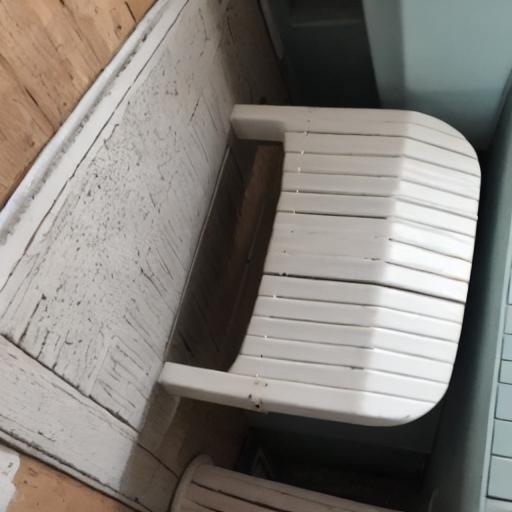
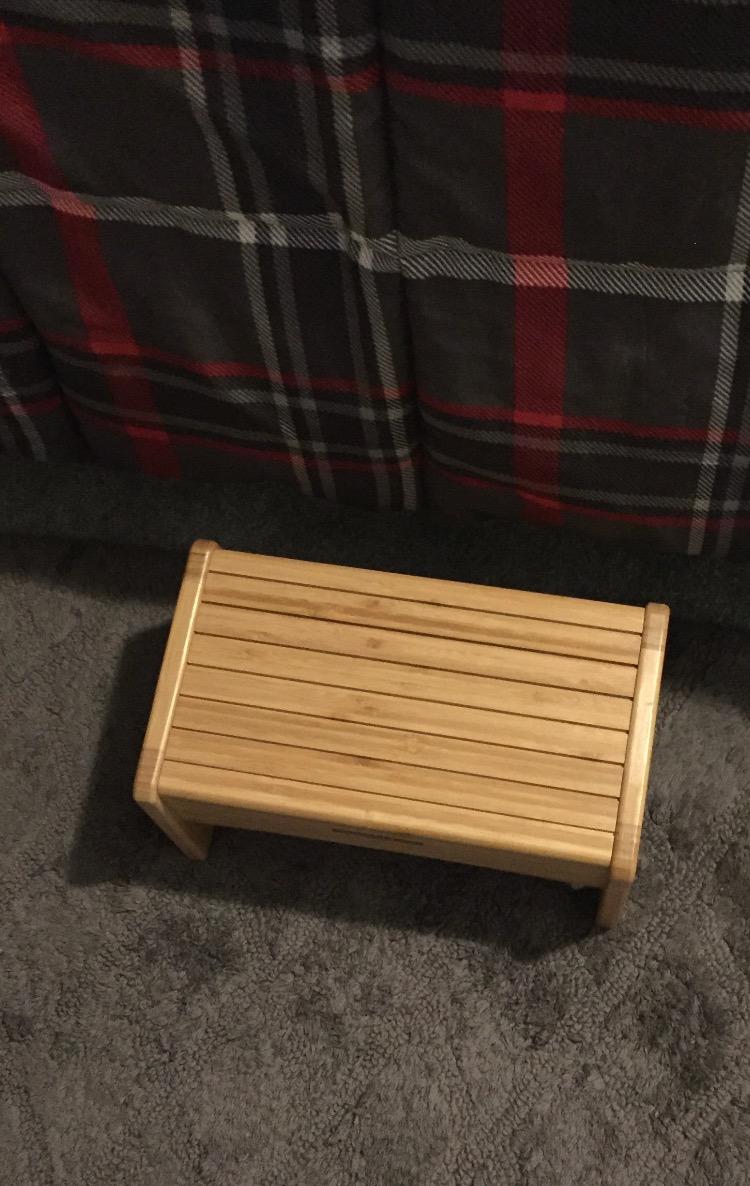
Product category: stool
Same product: no